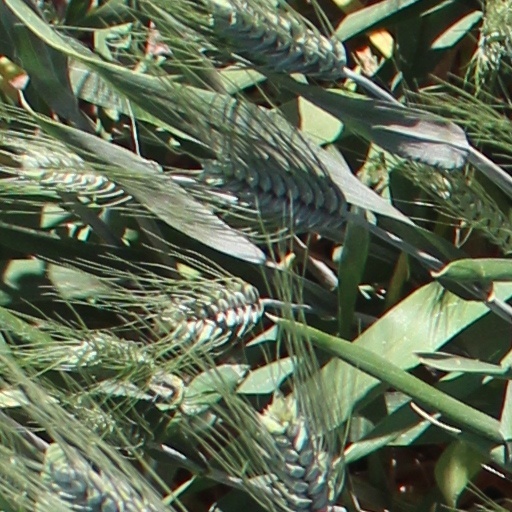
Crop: wheat